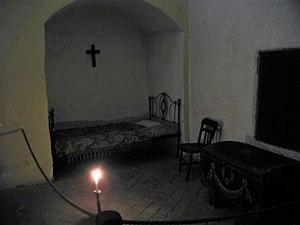
une cellule de sœur éclairée à la bougie
Le couvent Santa Catalina à Arequipa est le plus grand couvent du monde et le plus important édifice religieux du Pérou Il abrite une communauté de sœurs dominicaines.